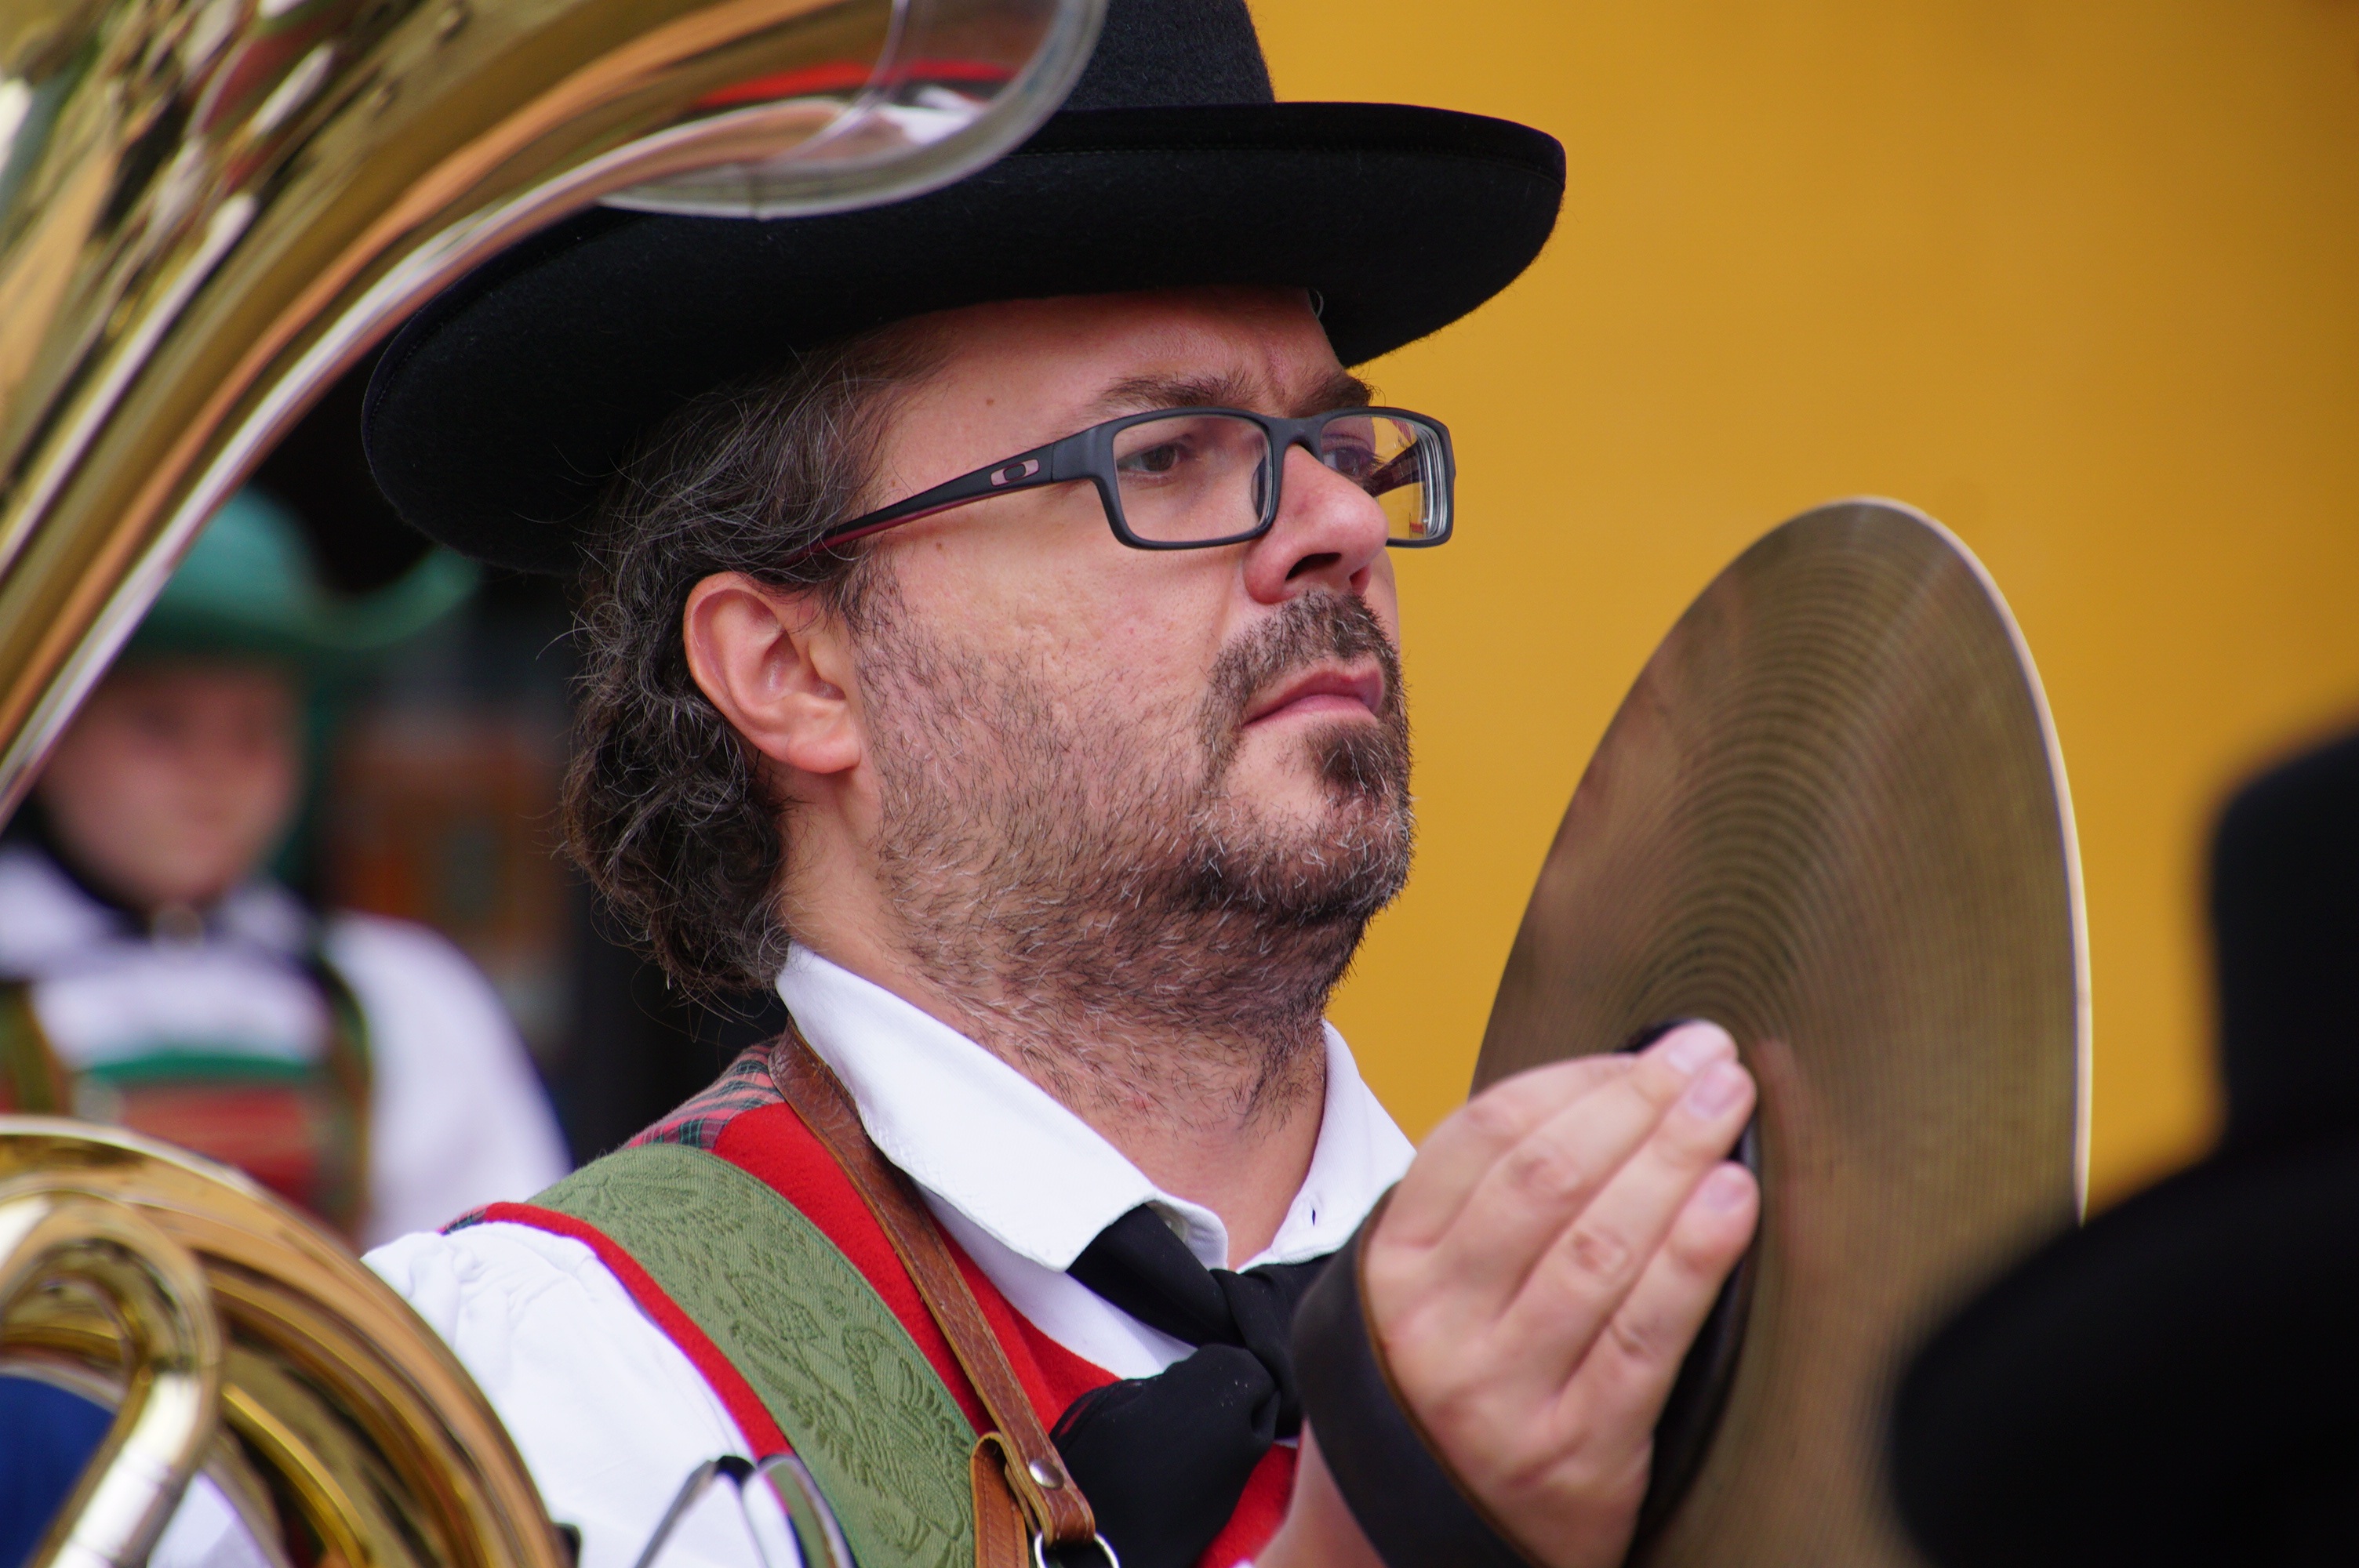
hand, man, person, music, people, tool, male, portrait, artist, italy, hat, musician, beard, player, old man, farmer, festival, dishes, glasses, head, look, event, trumpet, costume